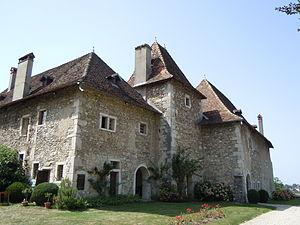
Chateau de Voissant - Isère
Le château de Voissant, plus connu, au niveau local, sous l'appellation du Vieux Château est un château situé dans la commune de Voissant, au nord-est du bourg, dans le département français de l'Isère en région Auvergne-Rhône-Alpes.